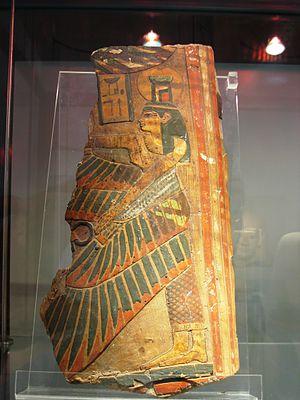
Seth est l'une des plus anciennes divinités égyptiennes. Sa représentation, au museau effilé et aux oreilles dressées mais tronquées, est une composition hybride née de l'imaginaire des Égyptiens des temps prédynastiques. Cette iconographie monstrueuse est peut-être inspirée de l'oryctérope, un termitivore, fouisseur des savanes africaines. Dans le mythe, Seth est le dieu de la confusion, du désordre et de la perturbation, ce que souligne l'écriture hiéroglyphique dans laquelle l'animal séthien sert de déterminatif pour des concepts négatifs.